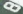
Number: 8